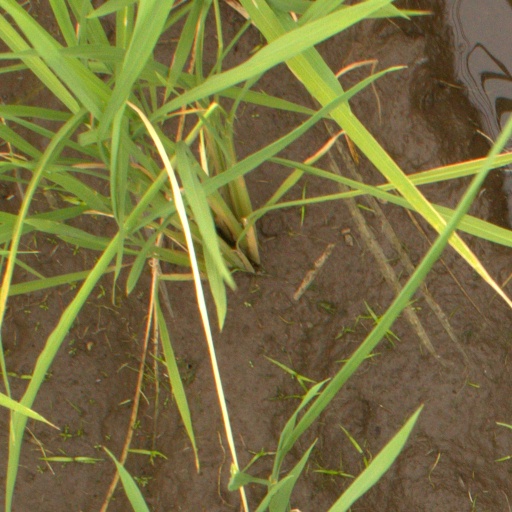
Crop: rice